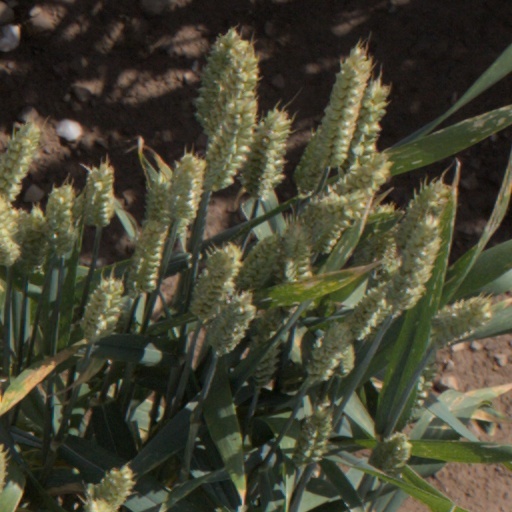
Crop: wheat